War on drugs

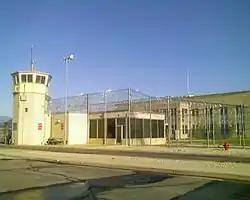
Approximately 1 million people are incarcerated every year in the United States for drug law violations.

One of the first anti-drug efforts in the realm of foreign policy was Nixon's Operation Intercept, announced in September 1969, aiming to severely reduce the amount of cannabis entering the US from Mexico, by government estimates the source of 80% of the US supply. The effort began with an intense inspection crackdown that resulted in a near shutdown of cross-border traffic. The US Air Force and Navy were also on alert to pursue traffickers in the air and at sea. The burden on border crossings was controversial in border states; the effort lasted only 20 days.